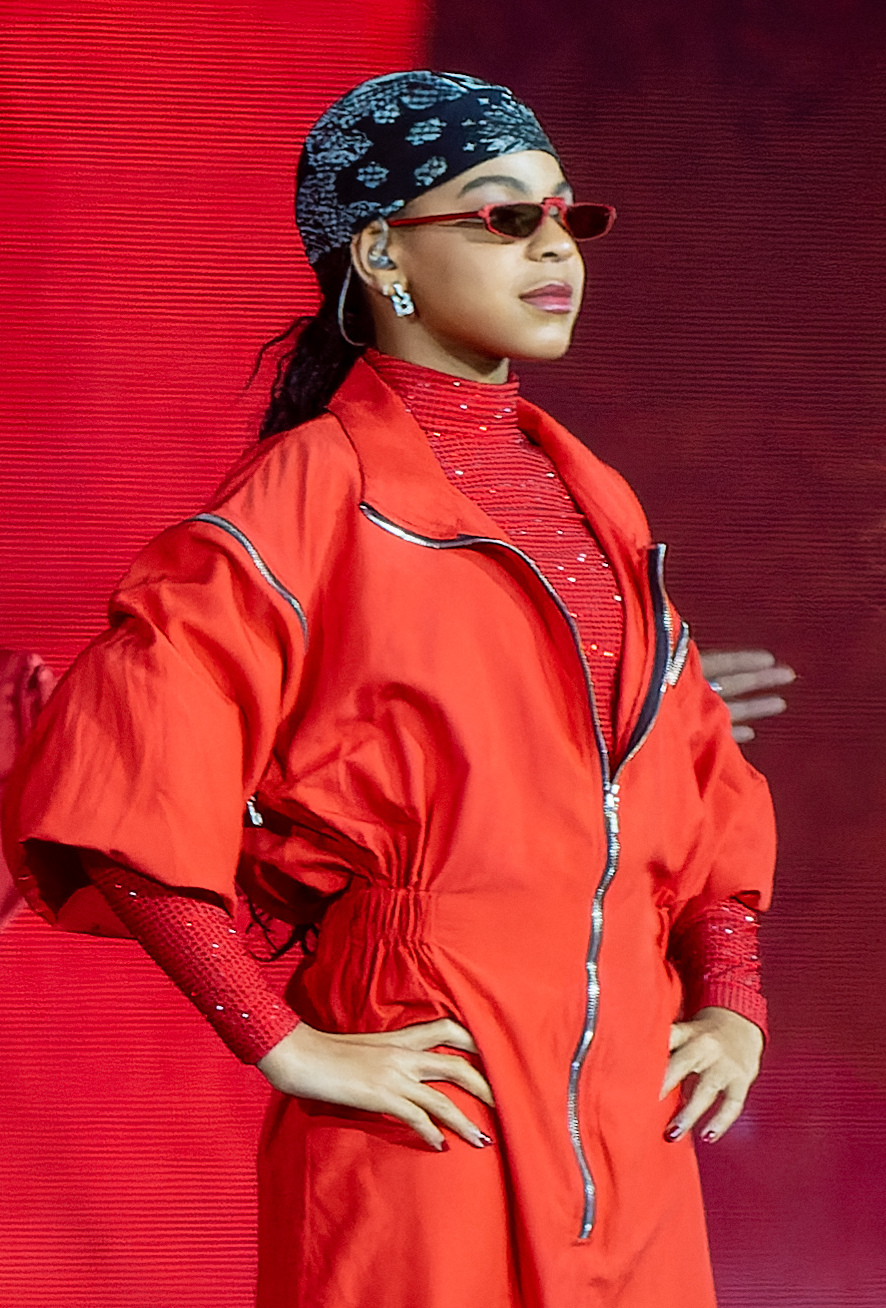
ฉบับร่าง:บลู ไอวี่ คาร์เตอร์

| name = บลู ไอวี คาร์เตอร์
| image = Blue Ivy Carter - Beyoncé Renaissance World Tour - Tottenham Hotspur Stadium - 1st June 2023 (62 of 118) (52945302082) (cropped).jpg
| caption = คาร์เตอร์ในเดือนมิถุนายน 2023
| birth_place = นครนิวยอร์ก สหรัฐ
| other_names = บี.ไอ.ซี.
| years_active = 2013–ปัจจุบัน
| mother = บียอนเซ่
| father = เจย์-ซี
บลู ไอวี คาร์เตอร์ (; เกิด 7 มกราคม 2012) เป็นนักร้องชาวอเมริกัน เธอเป็นบุตรสาวคนโตของศิลปินเพลง บียอนเซ่ และเจย์-ซี หลังคลอดเพียง 2 วัน "ไทม์"ยกย่องให้เธอเป็น "ทารกที่โด่งดังที่สุดในโลก" ในวันเดียวกัน เสียงหายใจและเสียงร้องไห้ของเธอปรากฏในเพลง "กลอรี" ของพ่อของเธอ ทำให้เธอถูกบันทึกชื่อลงกินเนสบุ๊กว่าเป็นบุคคลที่อายุน้อยที่สุดในโลกที่มีเพลงติดชาร์ตของบิลบอร์ดชาร์ต เธอถูกนำเสนอในสื่อต่าง ๆ อาทิ การล้อเลียนในรายการ"แซเทอร์เดย์ไนต์ไลฟ์"
ในปี 2020 เธอได้ร่วมร้องในเพลง "Brown Skin Girl" ซิงเกิลของบียอนเซ่ มารดาของเธอ ร่วมกับวิซคิด และเซนต์จอห์น เพลงนี้ได้รับรางวัลมากมาย รวมถึงรางวัล NACCP Image Awards รางวัล BET Her Awards ส่งผลให้บลู ไอวี่ กลายเป็นผู้ชนะรางวัล BET Awards ที่อายุน้อยที่สุด และเธอยังคว้ารางวัลแกรมมี สาขามิวสิกวิดีโอยอดเยี่ยมจากเพลงเดียวกัน ซึ่งทำให้เธอได้ถูกบันทึกชื่อลงกินเนสส์บุ๊กอีกครั้งจากการเป็นผู้ชนะรางวัลแกรมมี่ที่อายุน้อยที่สุดเป็นรายบุคคล และเป็นอันดับ 2 ที่อายุน้อยที่สุดในภาพรวมCite web|title=Grammys 2021: Artists who could make history with wins for their music this year Fox News|website=www.foxnews.com
== อ้างอิง ==